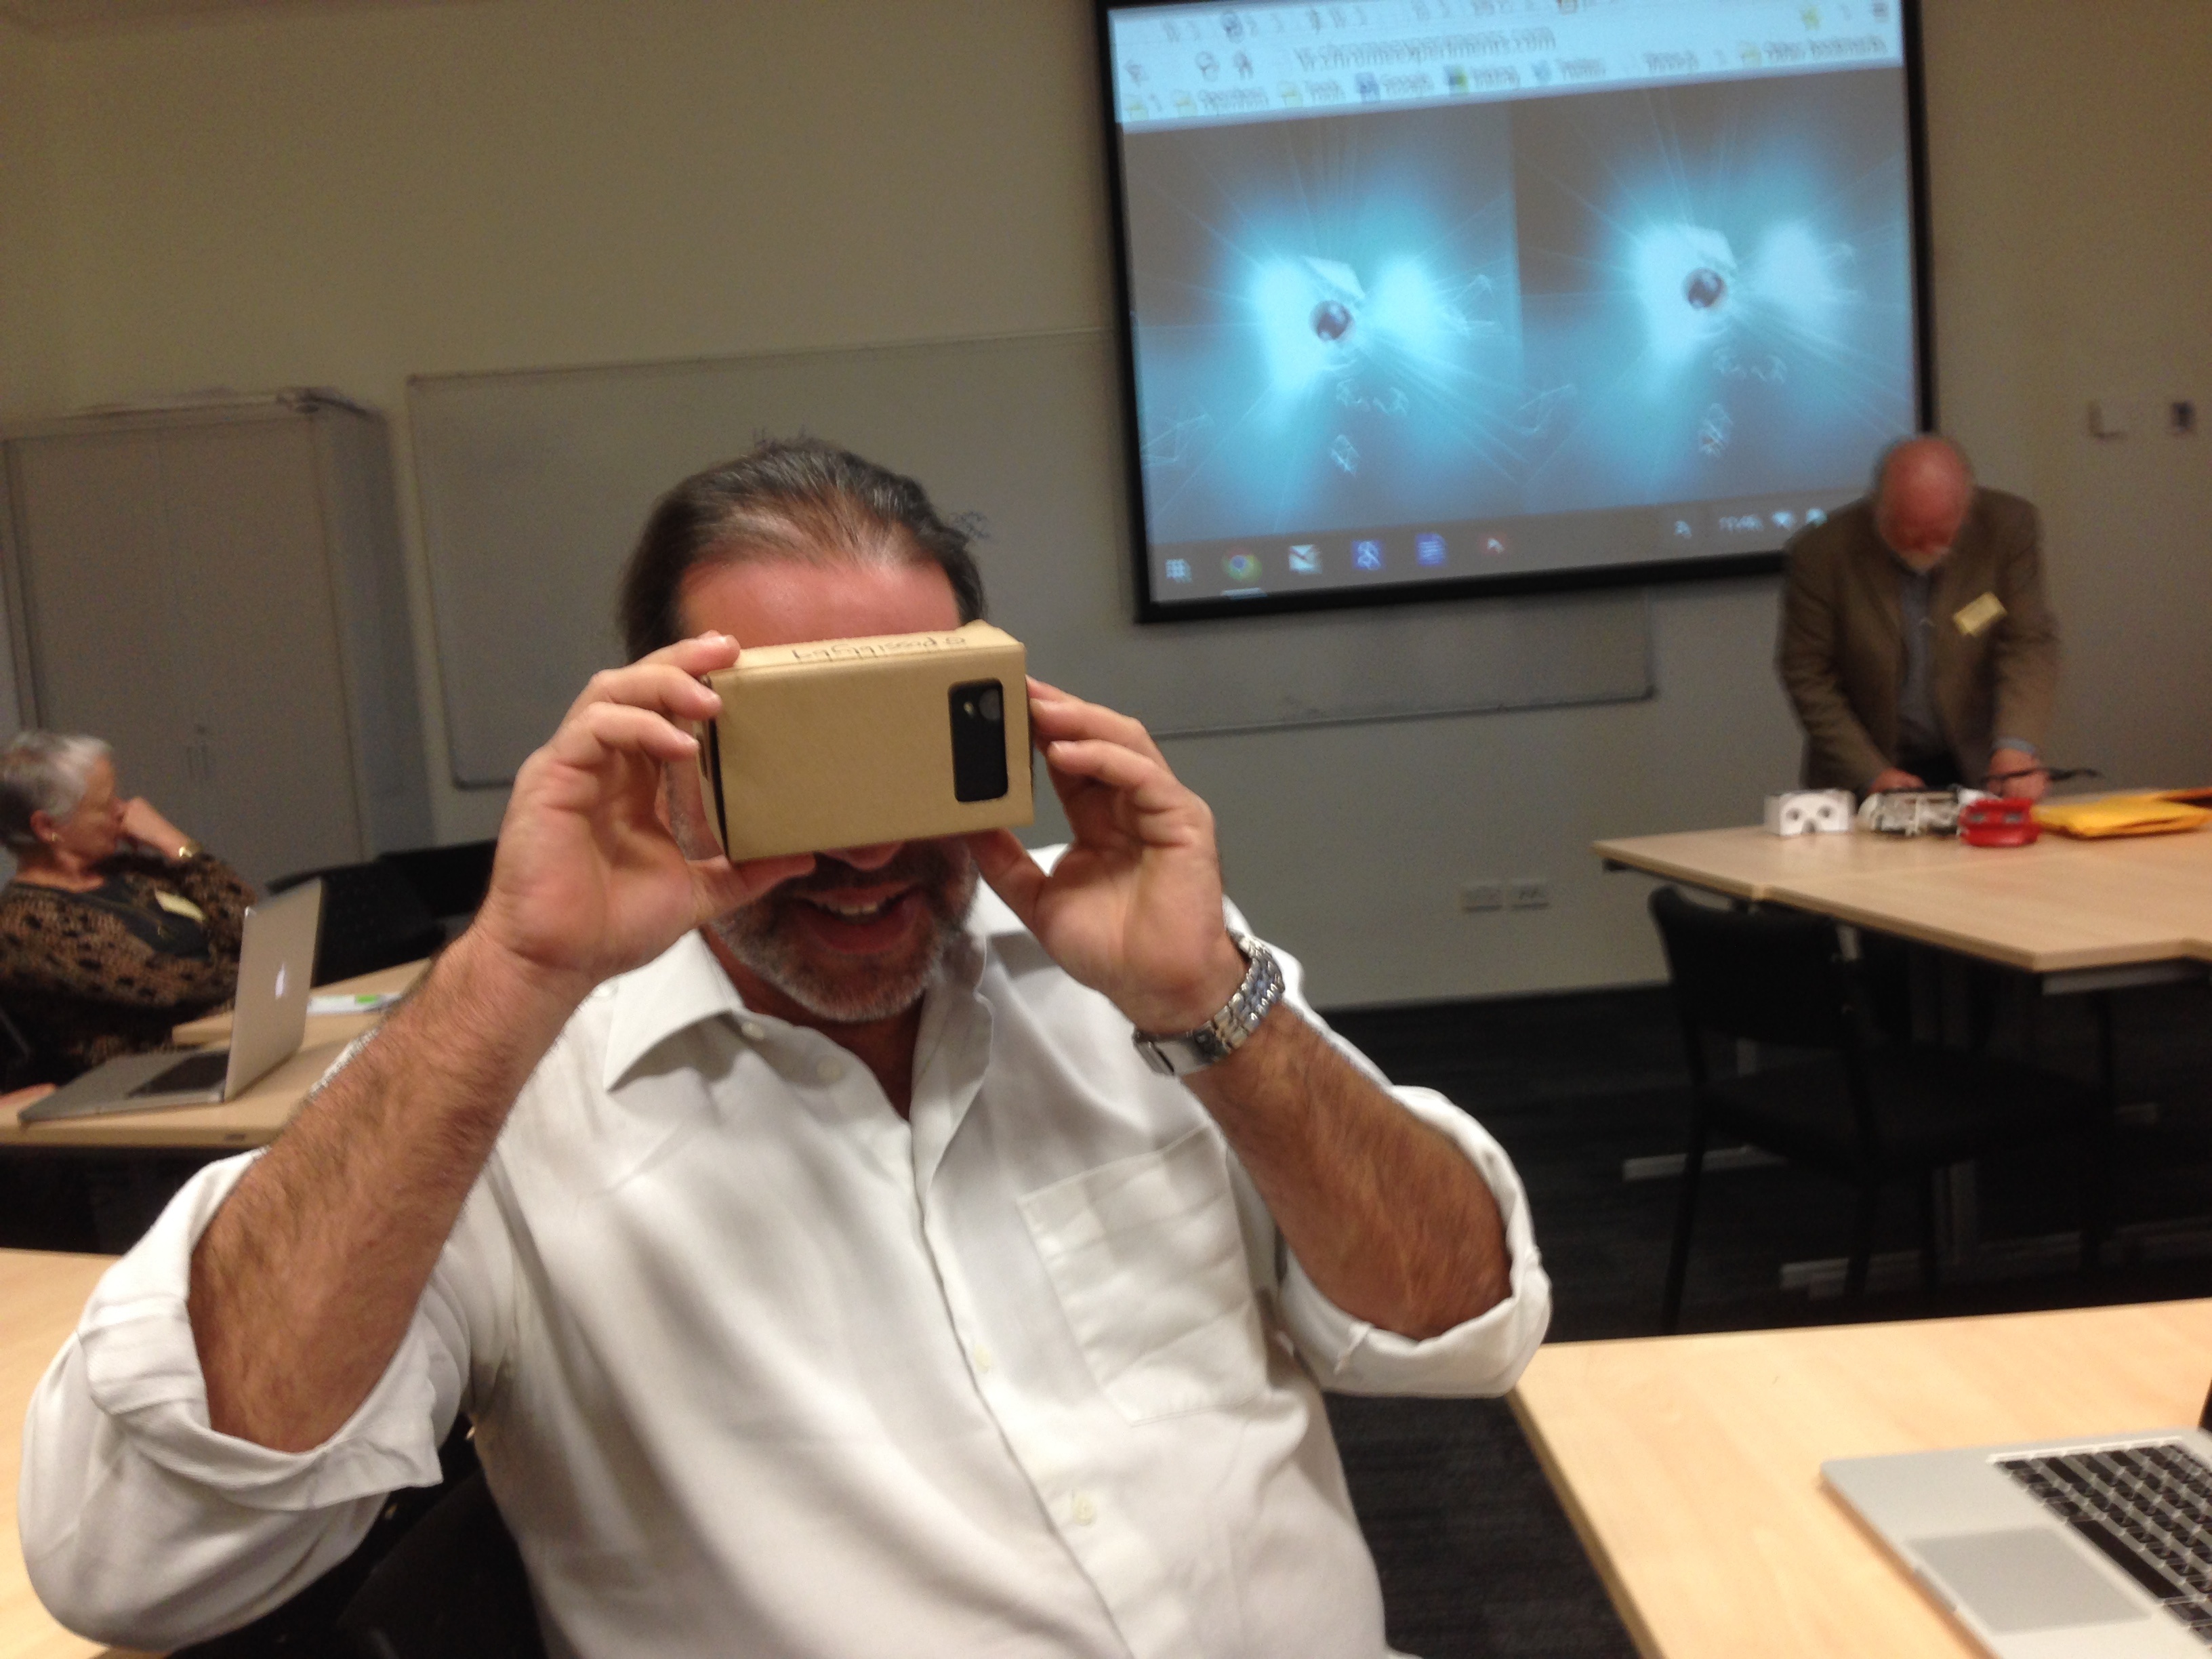
person, professional, sense